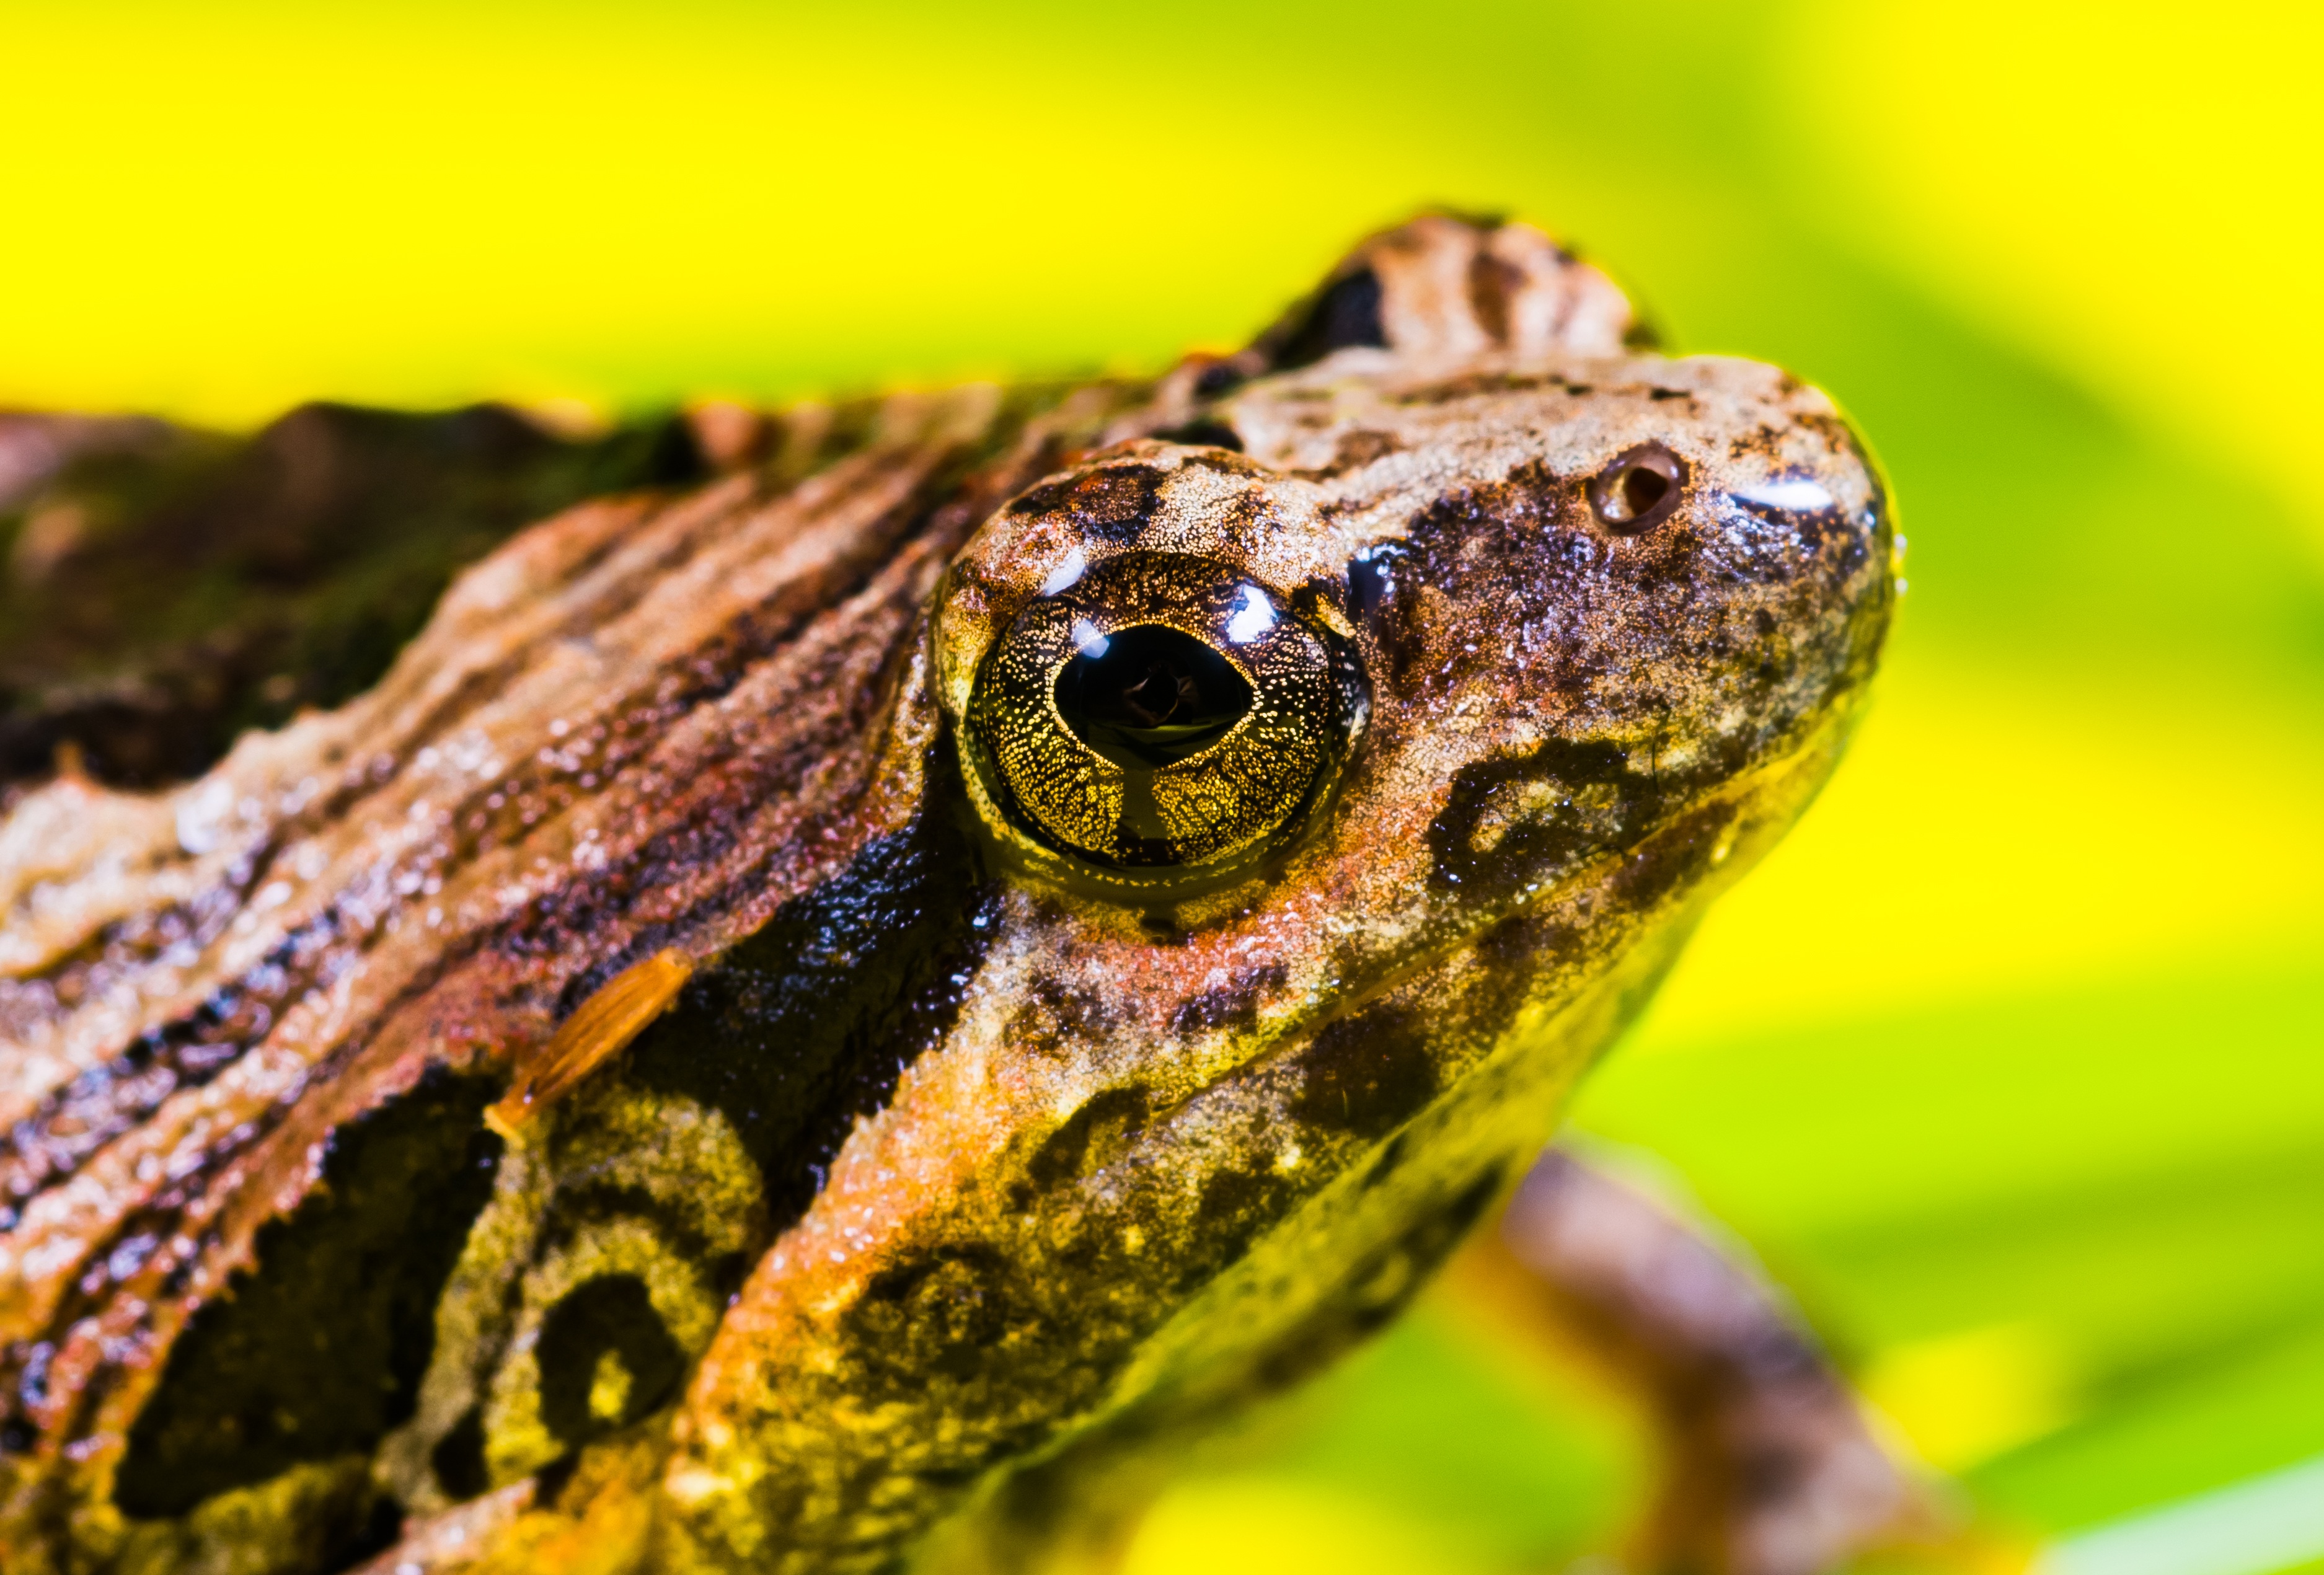
nature, wildlife, frog, toad, amphibian, fauna, tree frog, close up, vertebrate, amphibians, macro photography, anuran, bullfrog, ranidae